Wildwater Kingdom (Ohio)

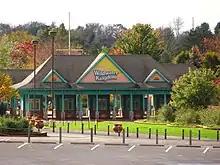
Entrance building, viewed from parking lot

The second phase began the following offseason with plans to be completed in time for 2006, involving the addition of a wave pool, an adult pool with whirlpool spas, a swim-up bar, and two more water-slide towers. There were also plans to add an open-air auditorium and reopen a play area called Happy Harbor. However, only the wave pool was built. If the second phase had been completed, Wildwater Kingdom would have encompassed to become one of the largest water parks in the United States. Instead, it was only expanded to .